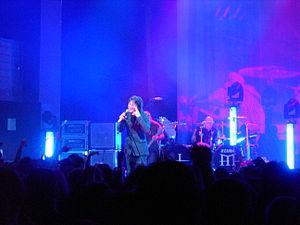
HIM est un groupe de rock finlandais, originaire de Helsinki. Le groupe combine des paroles sur les thèmes de l’amour et de la mort, utilisant des sons heavy de guitare style metal d’où la création du genre love metal. Le groupe est formé en 1991 par le chanteur Ville Hermanni Valo, Mikko Viljami « Linde » Lindström et Mikko Heinrik Julius Paananen. Le groupe se compose maintenant de Ville, Linde, Migé, d’un troisième clavier Jani Purttinen, et d’un troisième batteur Jukka Kröger.